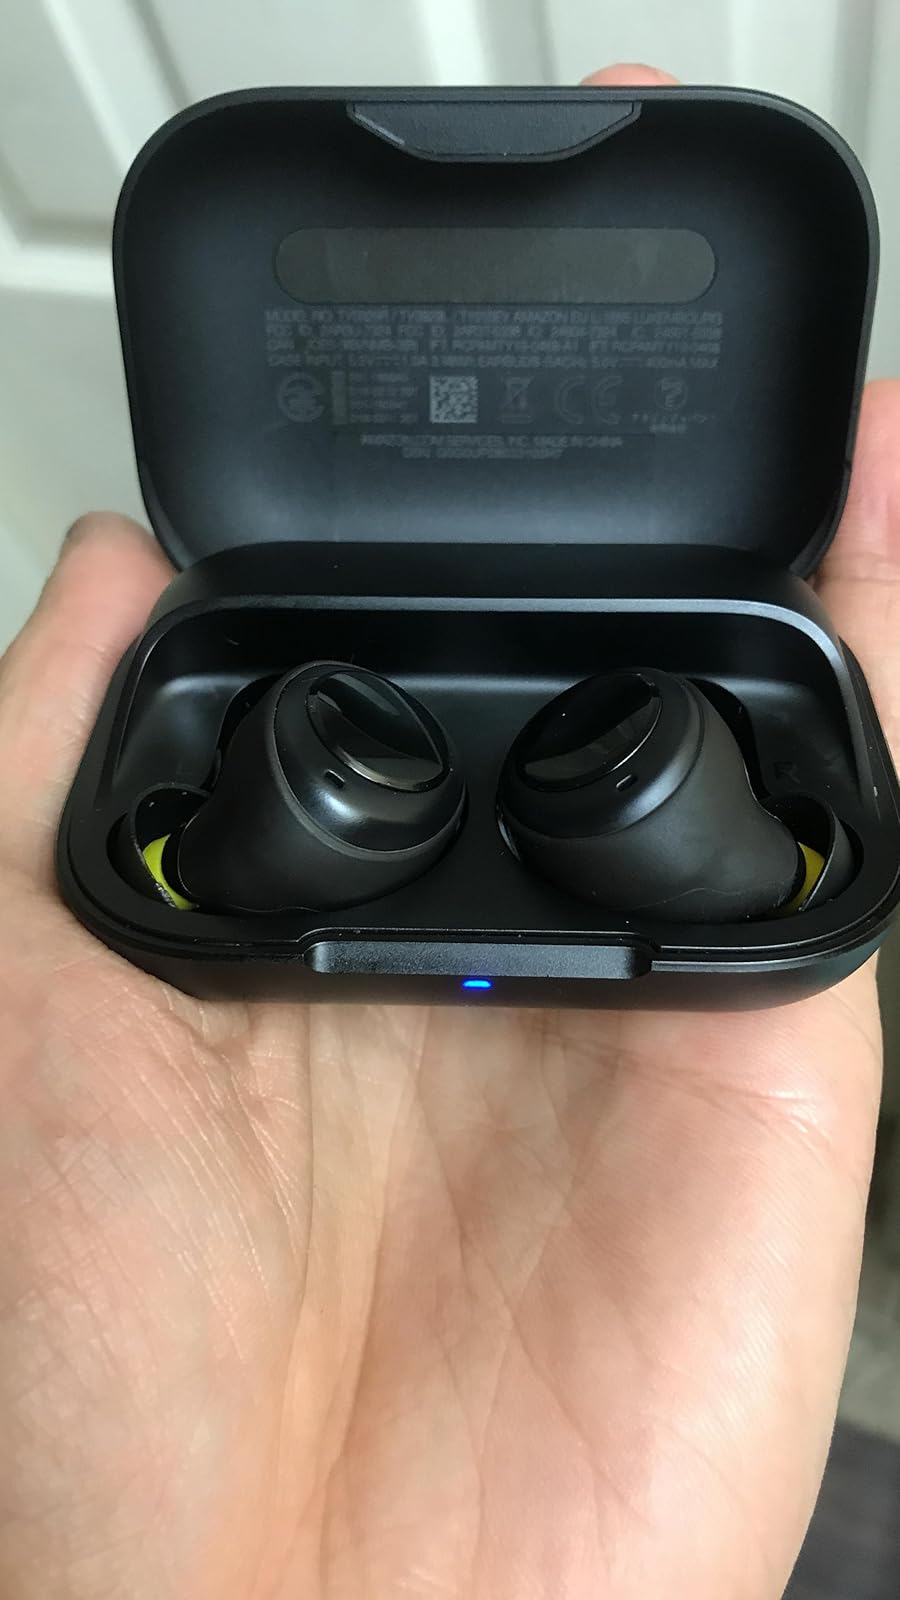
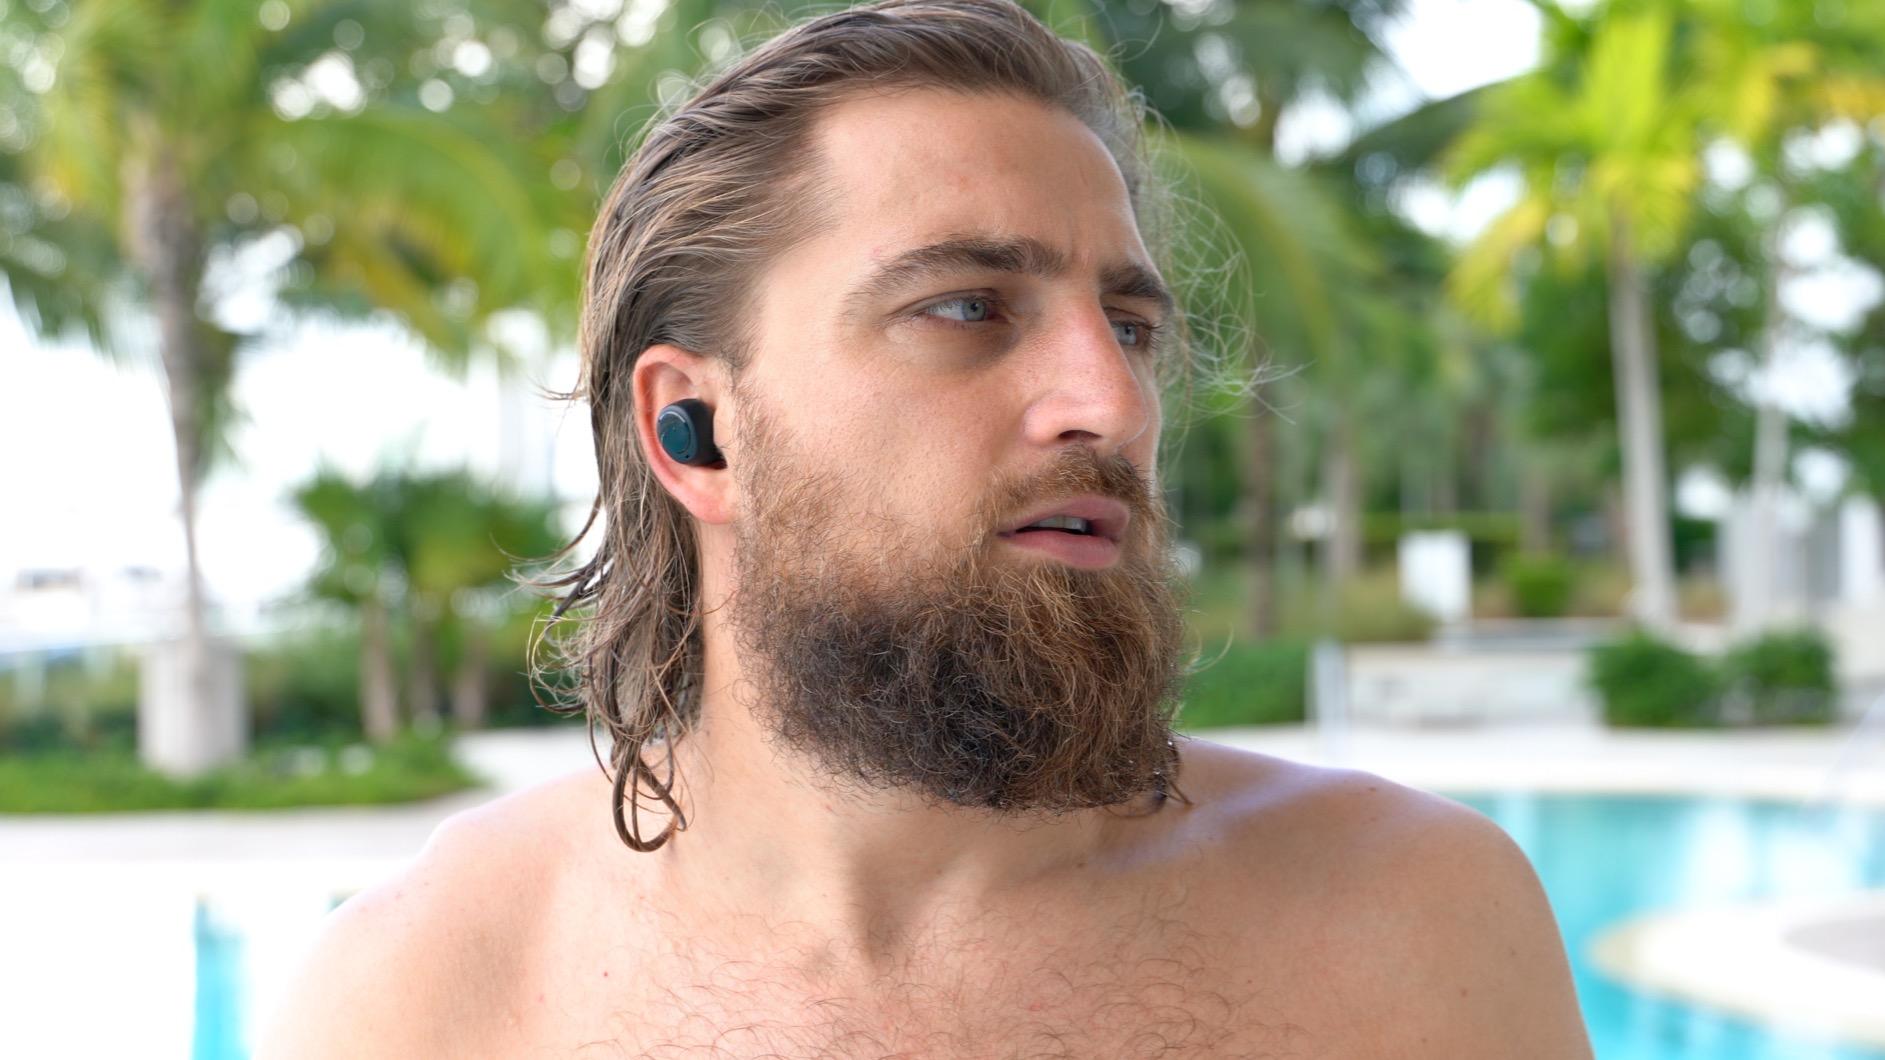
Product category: earbuds
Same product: yes